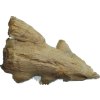
Label: ginger